Henry Salt (Egyptologist)

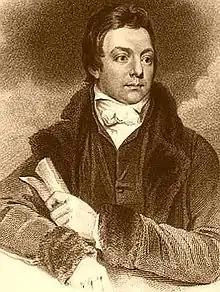
Portrait of Henry Salt by John James Halls

Henry Salt (14 June 178030 October 1827) was an English artist, traveller, collector of antiquities, diplomat, and Egyptologist.